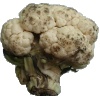
Label: cauliflower